Pilgrim Tercentenary half dollar

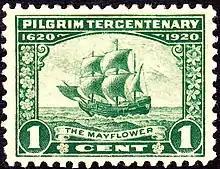
One-cent U.S. stamp for the tercentenary, depicting the "Mayflower"

The three coinage bills—Maine Centennial, Alabama Centennial, and Pilgrim Tercentenary—were considered in that order by the House of Representatives on April 21, 1920. As the Maine and Alabama pieces were considered, Ohio's Warren Gard asked a number of questions about various matters, including regarding the wisdom of having so many half-dollar designs issued, though he did not object to the passage of either bill. After the Pilgrim bill came to the floor, Gard asked Walsh why the bill provided for 500,000 half dollars, so much more than for the state coins; Walsh responded that it was because the coin was for a 300th anniversary rather than just a 100th. Gard followed up this point, asking if it had been a 400th anniversary, whether even more coins would be justified, and Walsh agreed. Both Walsh and Vestal were asked by Gard how many half dollars were in circulation, but neither legislator knew. Washington Representative John Franklin Miller asked whether the coin was to commemorate the original landing of the Pilgrims at Provincetown or their subsequent landing at Plymouth, but Walsh did not answer the question definitively. Congressman James W. Dunbar of Indiana noted that the price of silver had risen so high that the Mint might be out of pocket in striking the coins, and asked if the federal government would cover any losses; Vestal responded that Massachusetts would. Vestal then moved the committee amendment to reduce the authorized mintage from 500,000 to 300,000, attracting the attention of Gard, who asked the reason for the change and was told the original bill had a typographical error. Walsh had told the committee that he had selected the figure of 500,000 since the Pilgrim anniversary was more important than the Maine state centennial. Gard inquired if the amendment had been approved by the committee, and when he was told it had, asked if the Pilgrim half dollars would buy more than ordinary half dollars to which Walsh replied, "why, I think very likely, especially on Cape Cod." Gard indicated his hope that he could spend a few days there that summer, and Vestal stated that Gard would be welcome to obtain and spend half dollars in any of the three states celebrating anniversaries. The bill passed the House without recorded opposition.